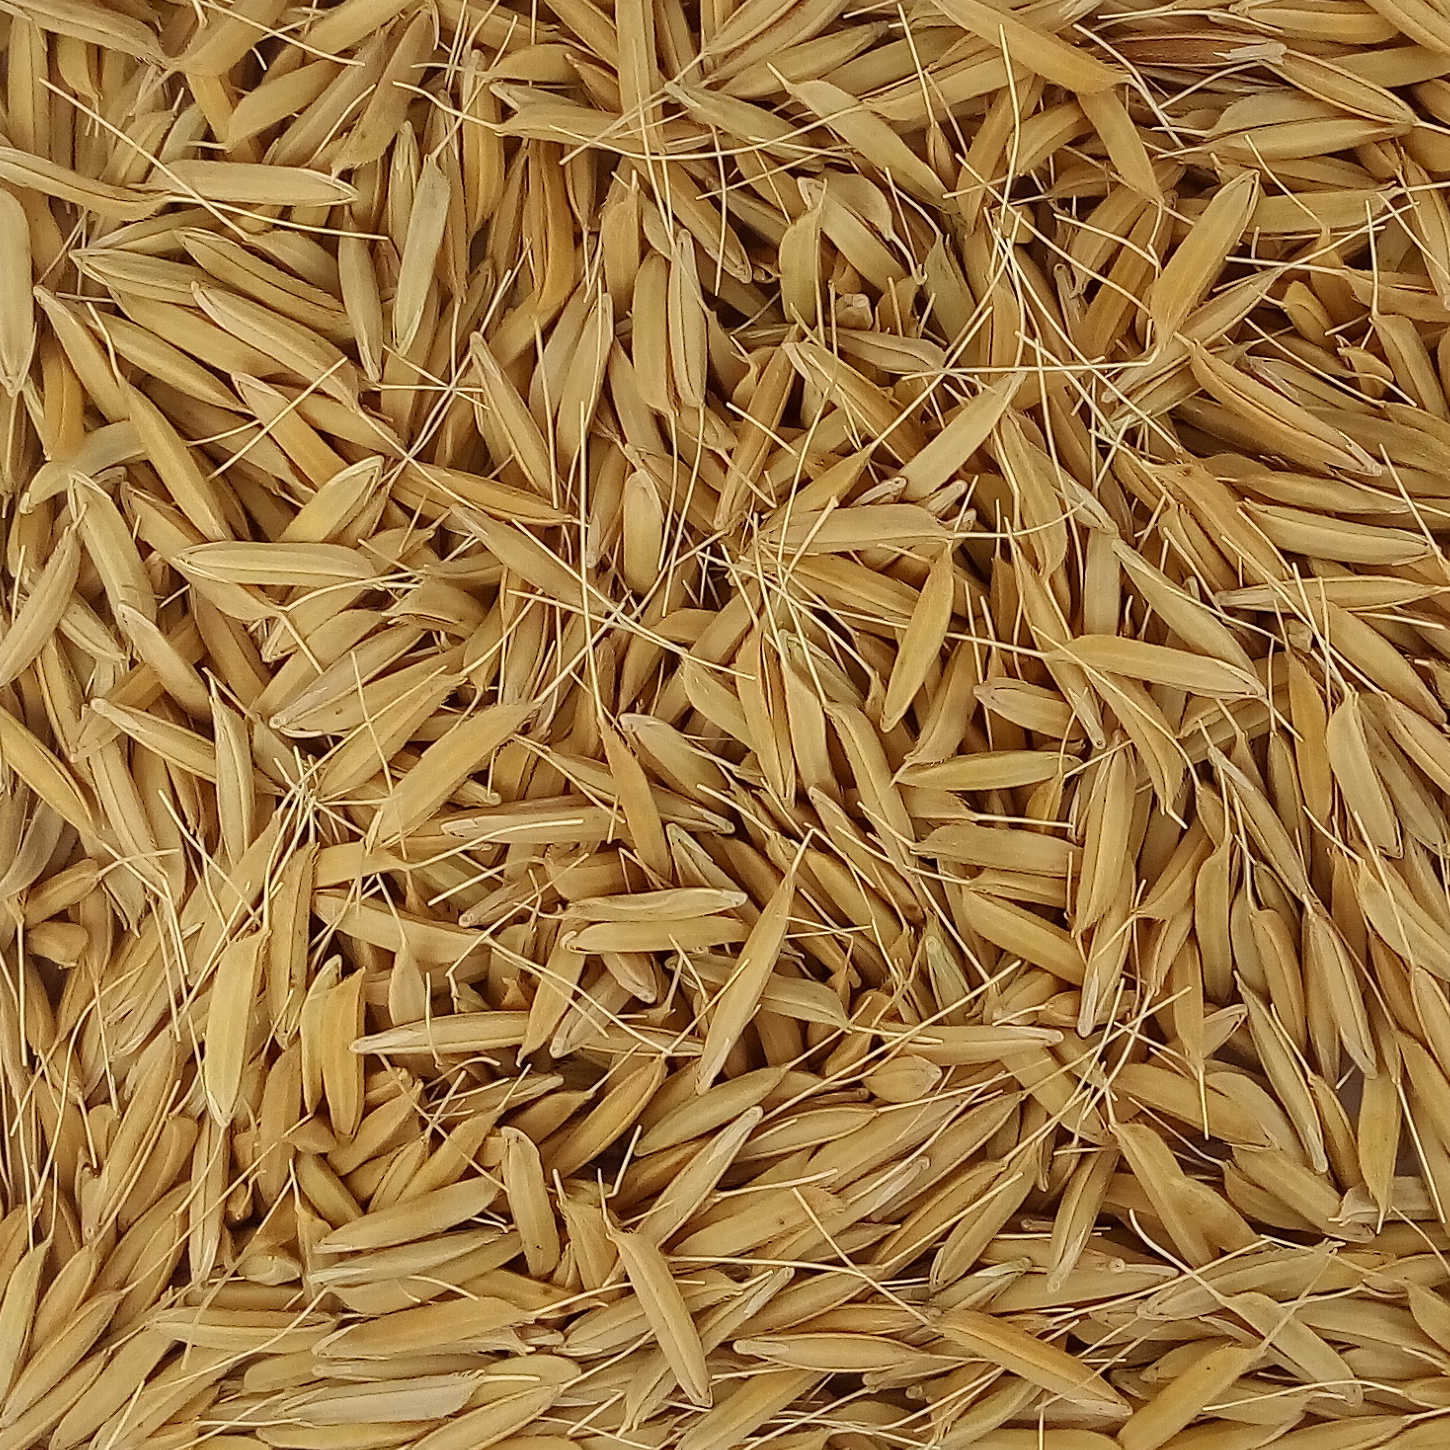
Rice seed variety: PB1